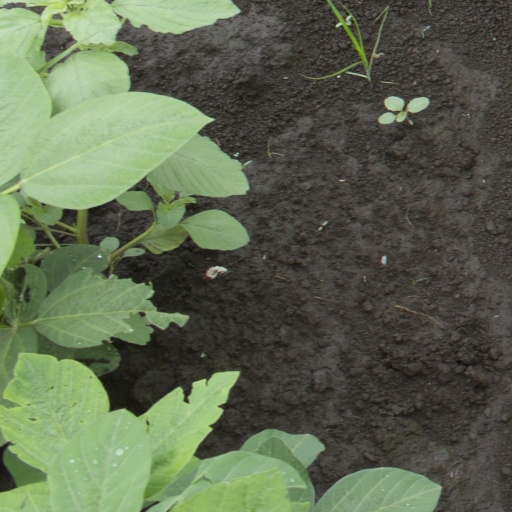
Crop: soybean